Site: brandenburg
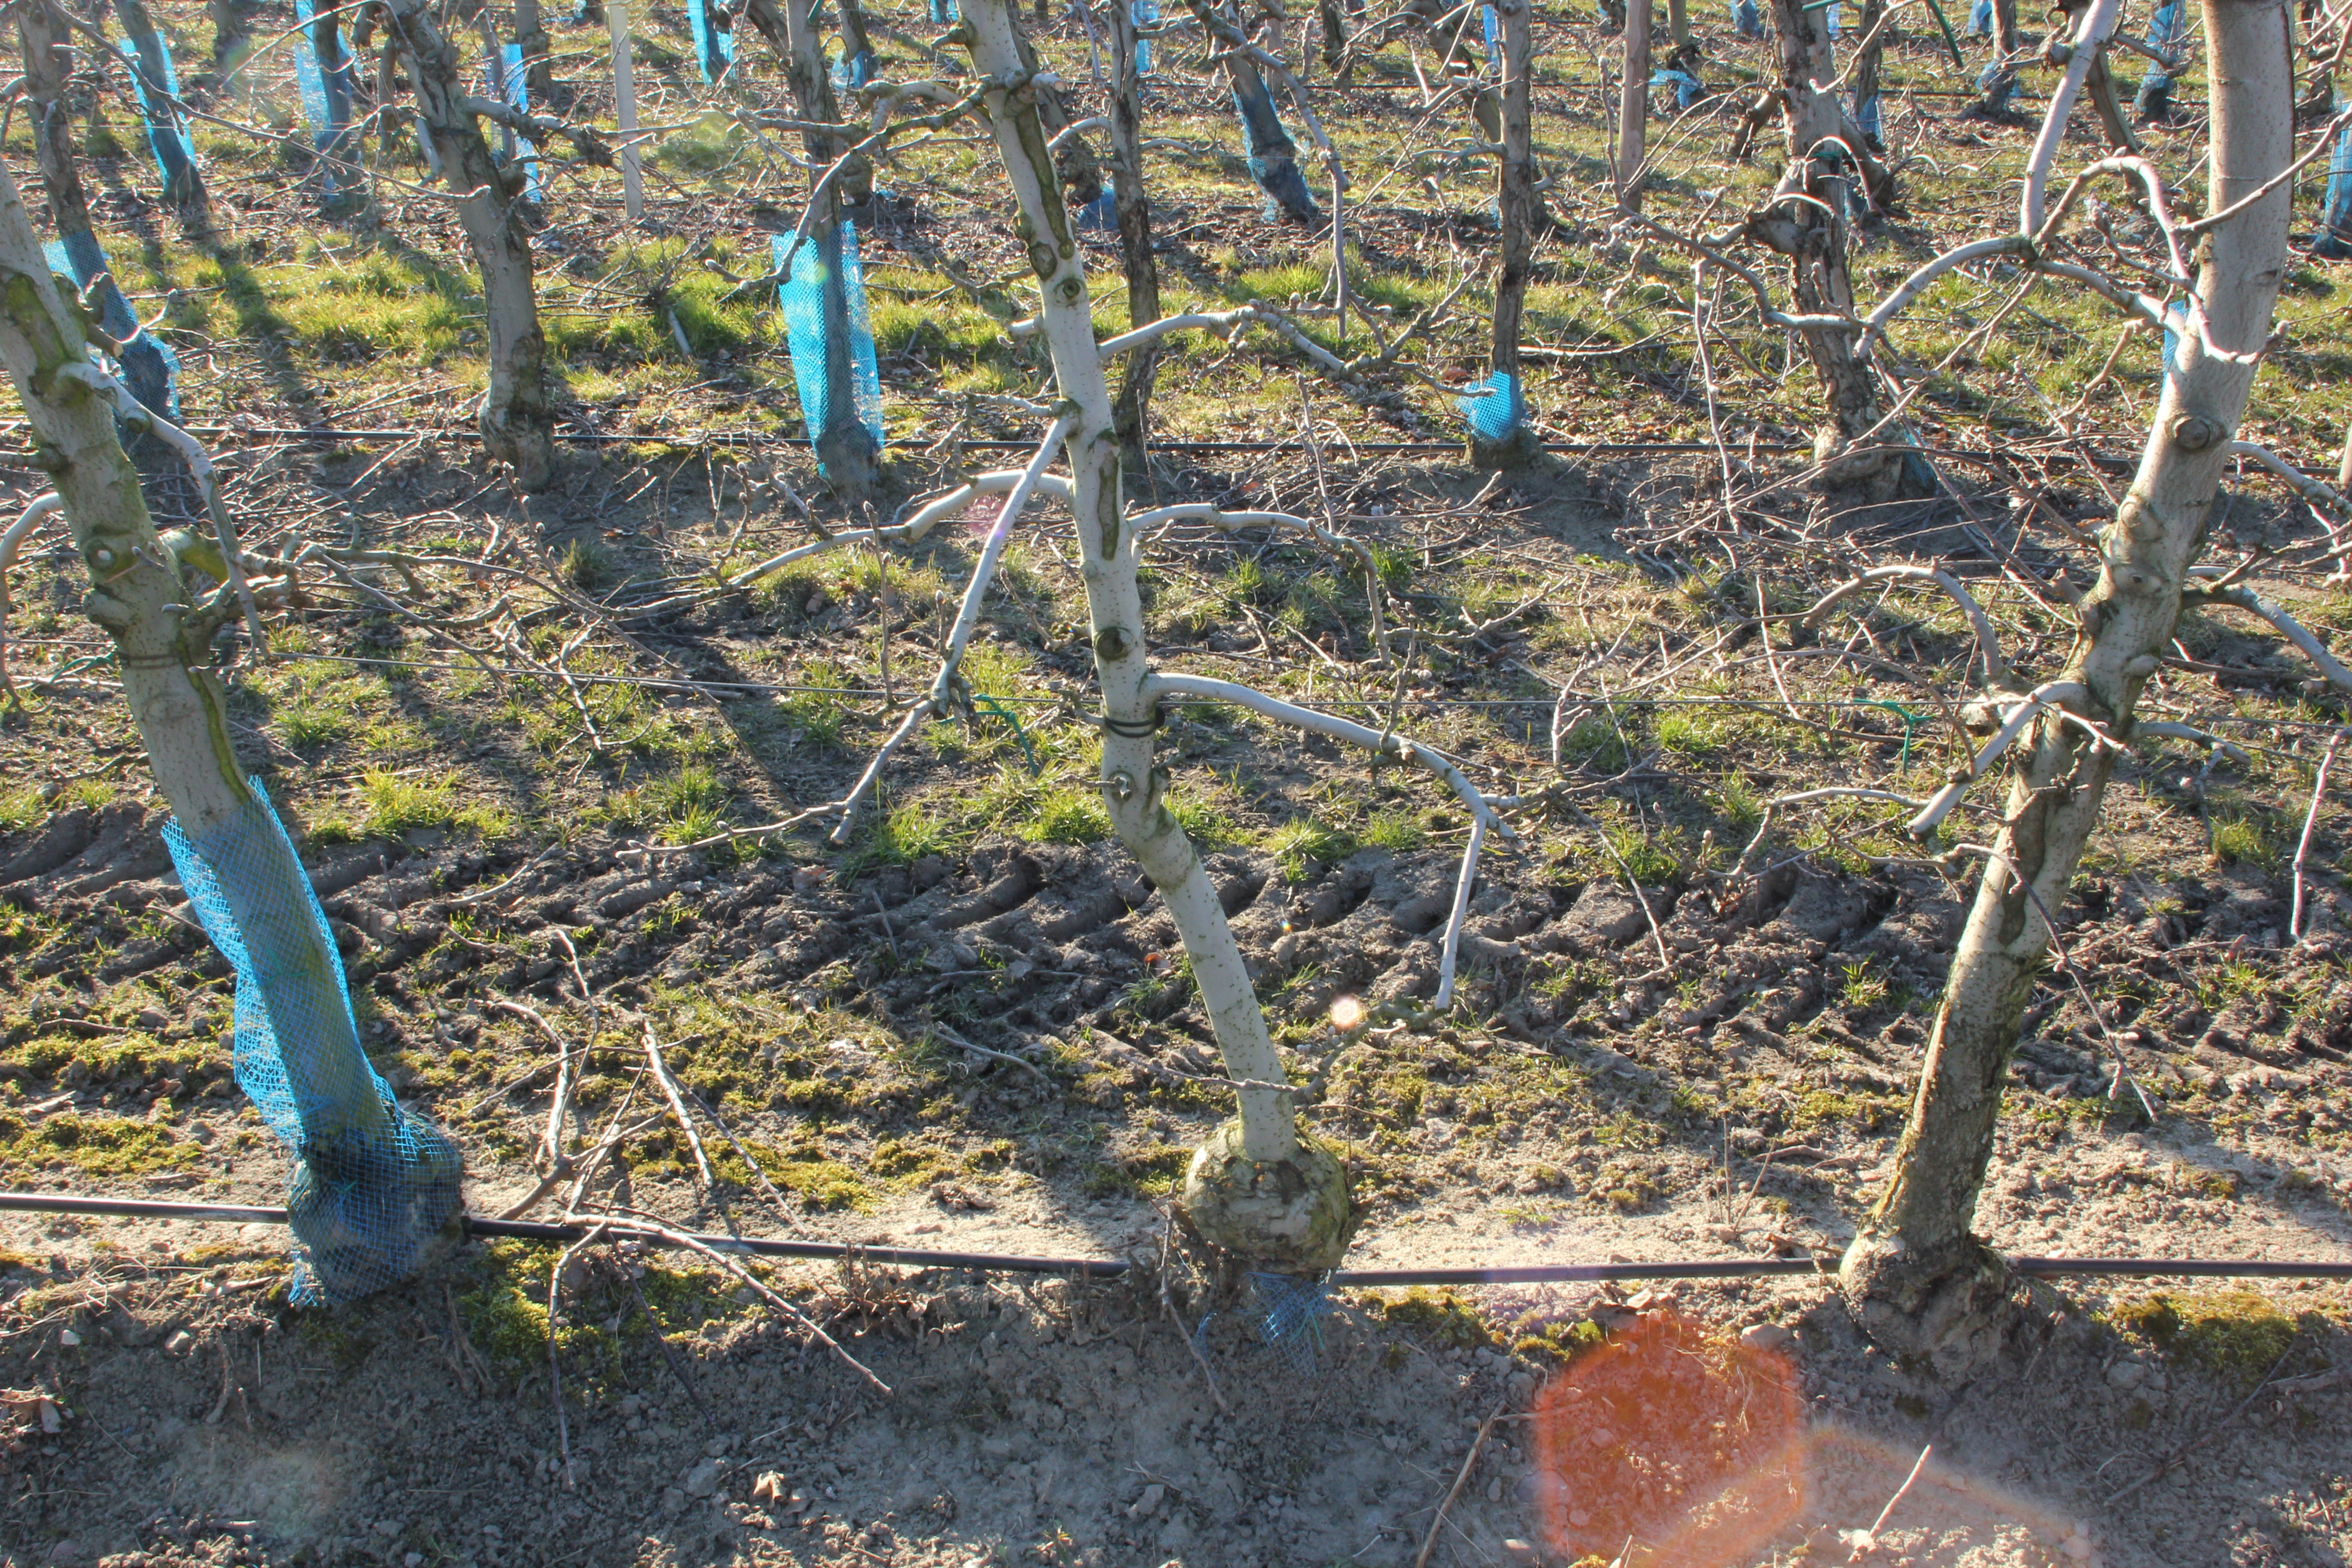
Growth stage (BBCH 03): Bud development